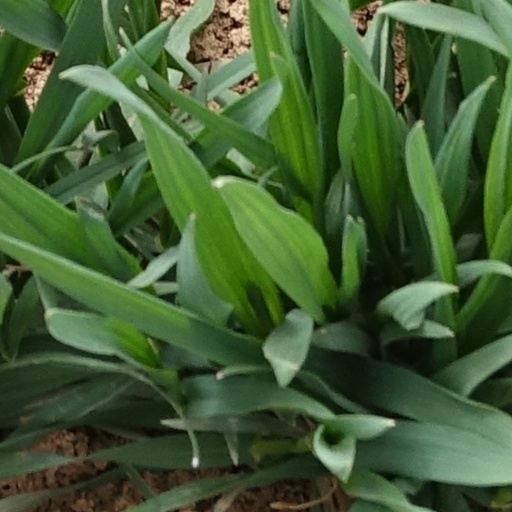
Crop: wheat